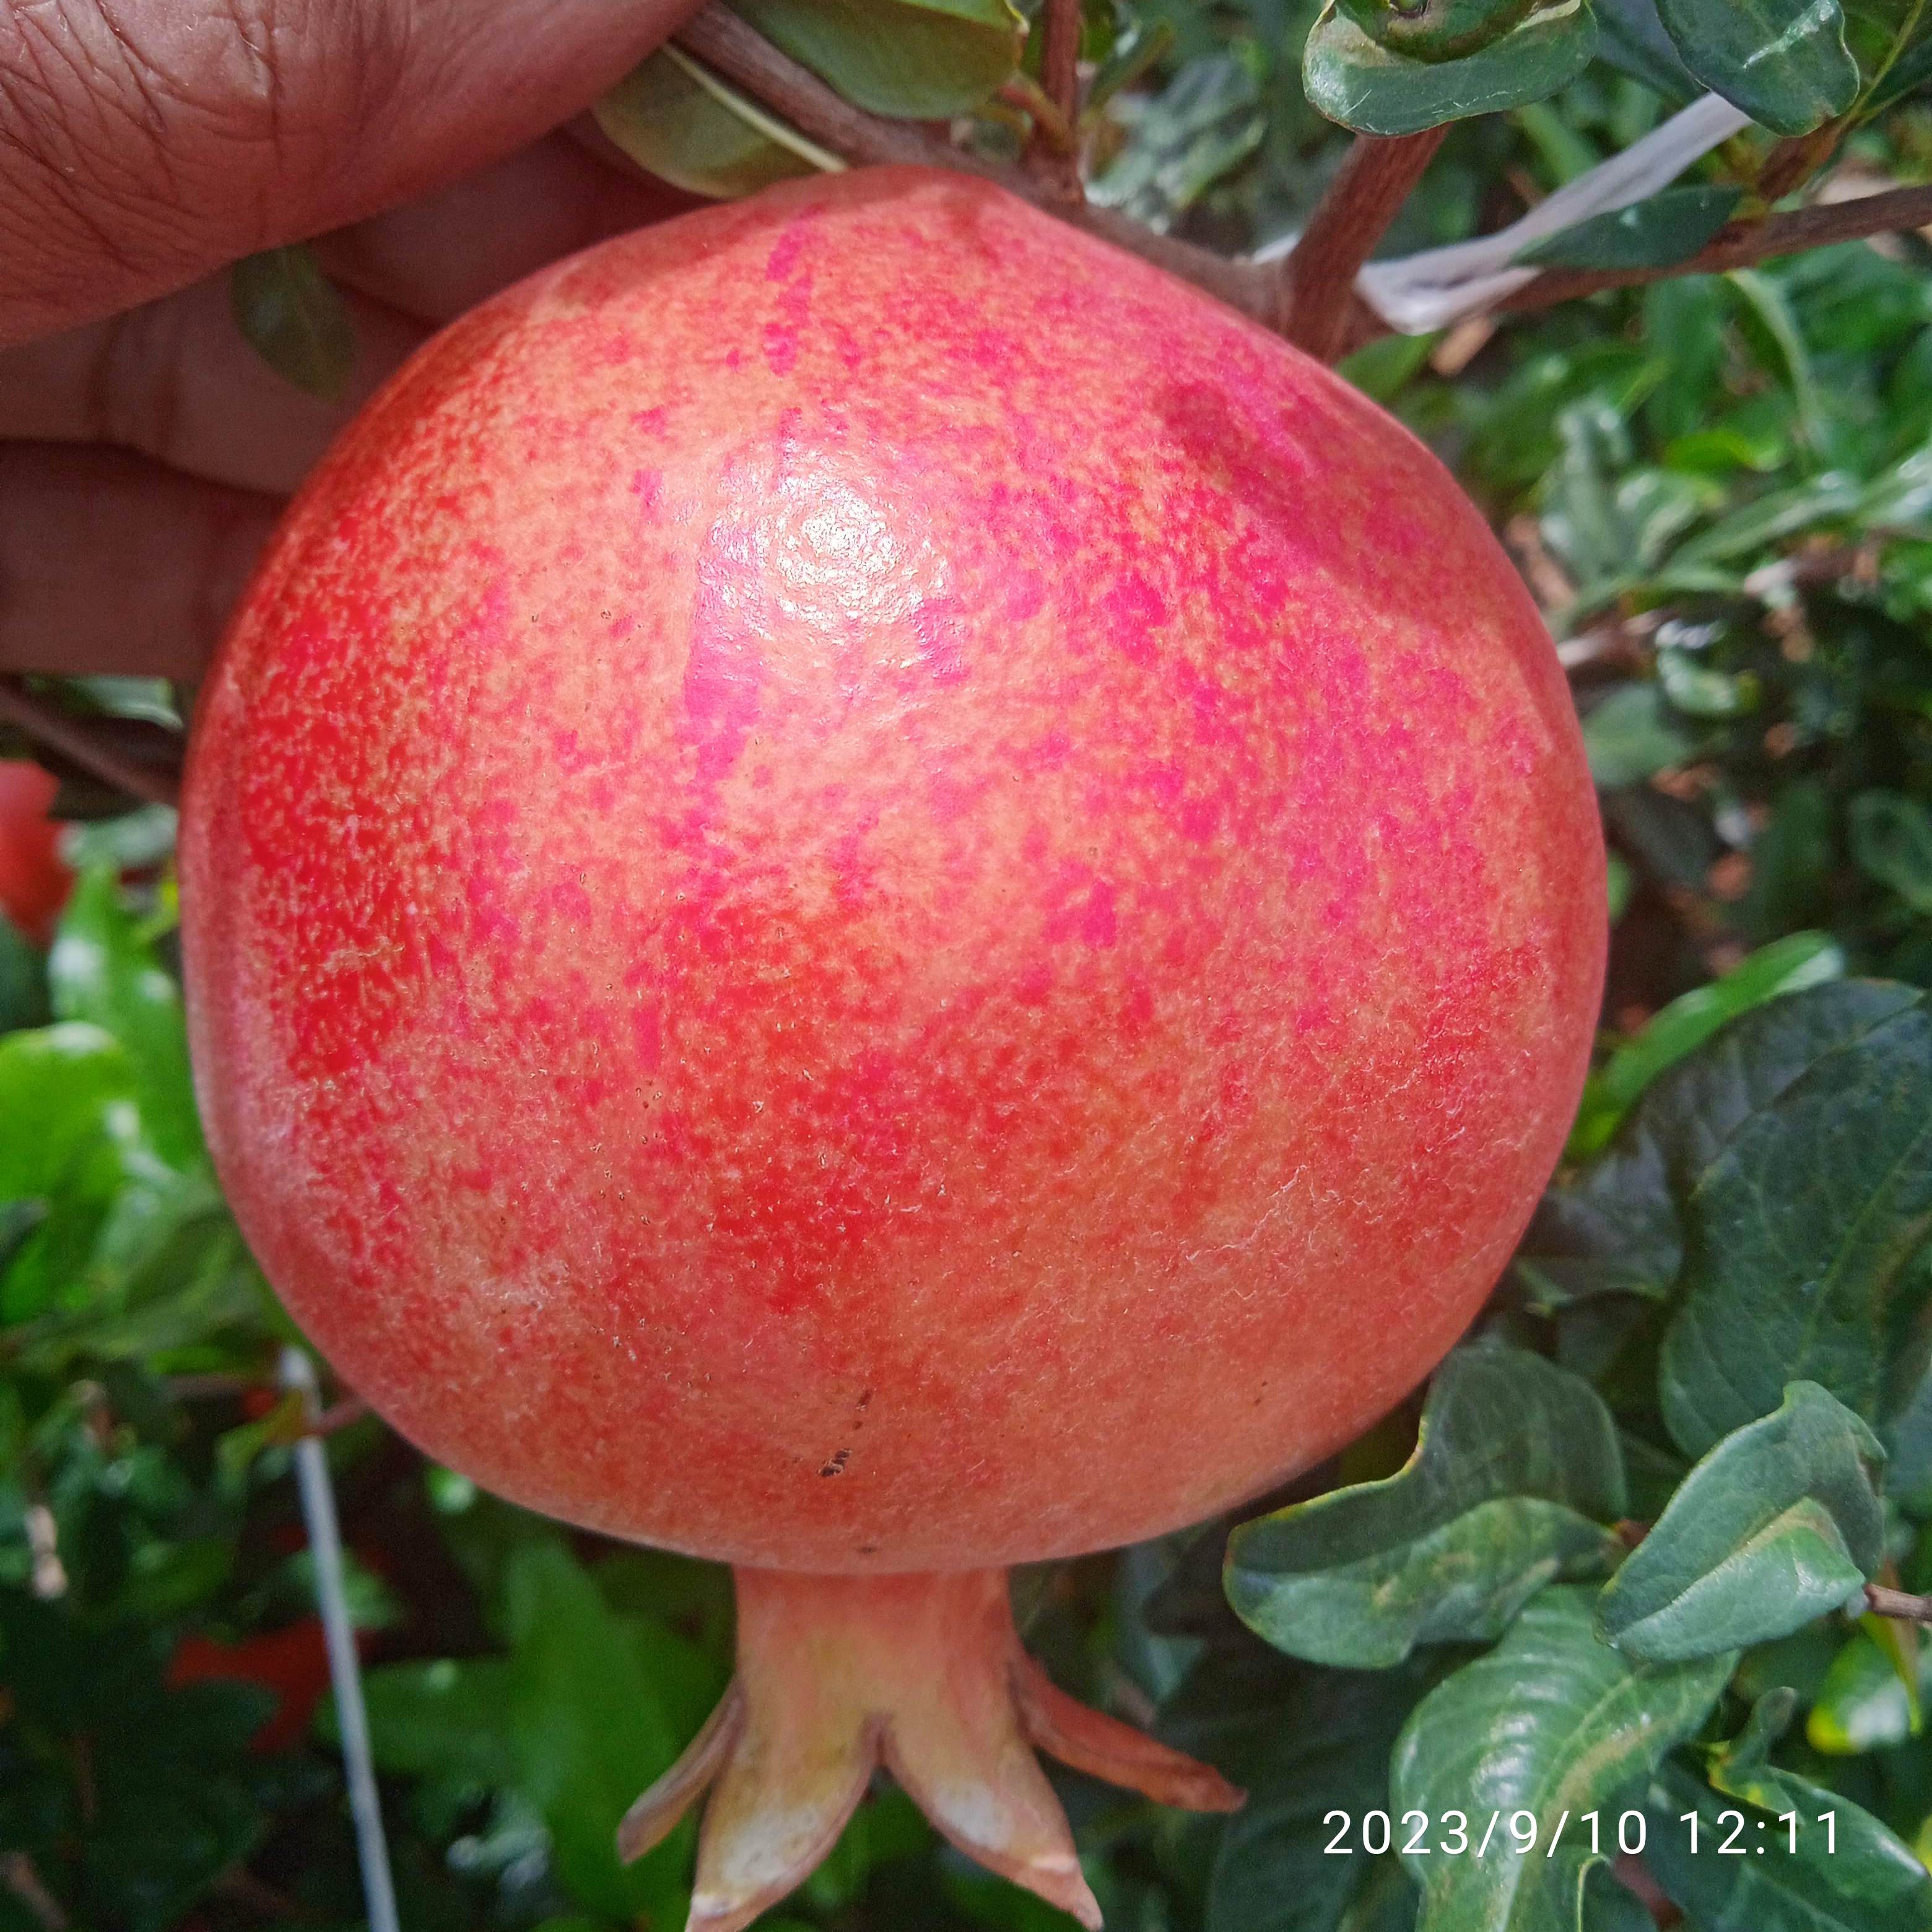
Label: Healthy